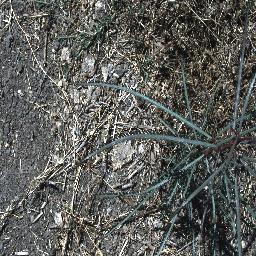
Label: parkinsonia